The Last Roundup (My Little Pony: Friendship Is Magic)

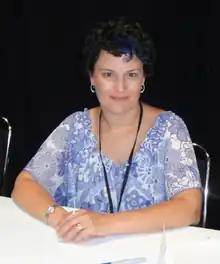
Episode writer Amy Keating Rogers

"The Last Roundup" became the center of controversy colloquially referred to as "Derpygate" within the . The episode marked the first speaking role for the fan-favorite background character Derpy Hooves, who was addressed by name by Rainbow Dash and depicted with crossed eyes, a clumsy demeanor, and a distinctive voice provided by Tabitha St. Germain. Writer Amy Keating Rogers had been specifically asked to change the character's name from the originally planned "Ditzy" to "Derpy" as a tribute to the show's adult fanbase. While the episode initially generated celebration among fans, criticism soon emerged regarding the character's portrayal. Jenna Pitman created a petition on Change.org titled "Make Amends for Hurtful Ableist Stereotype in My Little Pony," which described the episode as perpetuating harmful stereotypes about people with disabilities. The petition argued that Derpy's voice, mannerisms, and name constituted "a very hurtful, pro-bullying message" and compared her speech to "that slow, loopy and lispy drawl we have all heard others use as an insult." The petition ultimately collected 136 signatures.